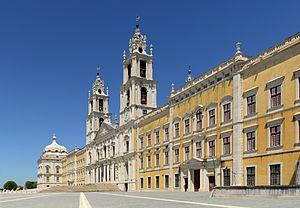
La Royale et Vénérable Confrérie du Très-Saint-Sacrement de Mafra, est une association publique de fidèles de l'Église catholique, avec siège canonique dans la basilique de Notre-Dame et Saint-Antoine de l'Édifice Royal de Mafra, au Portugal, inscrit sur la liste du patrimoine mondial de l'UNESCO le 7 juillet 2019.
Cet article recense les monuments nationaux du district de Lisbonne, au Portugal.